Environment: real
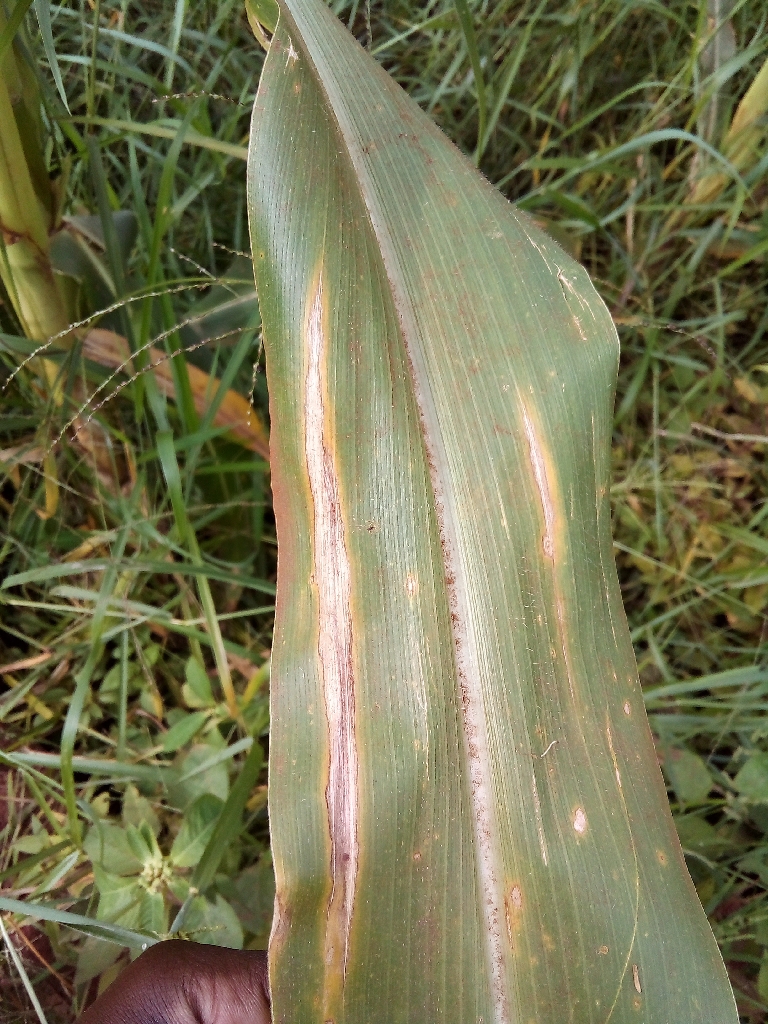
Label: northern_corn_leaf_blight